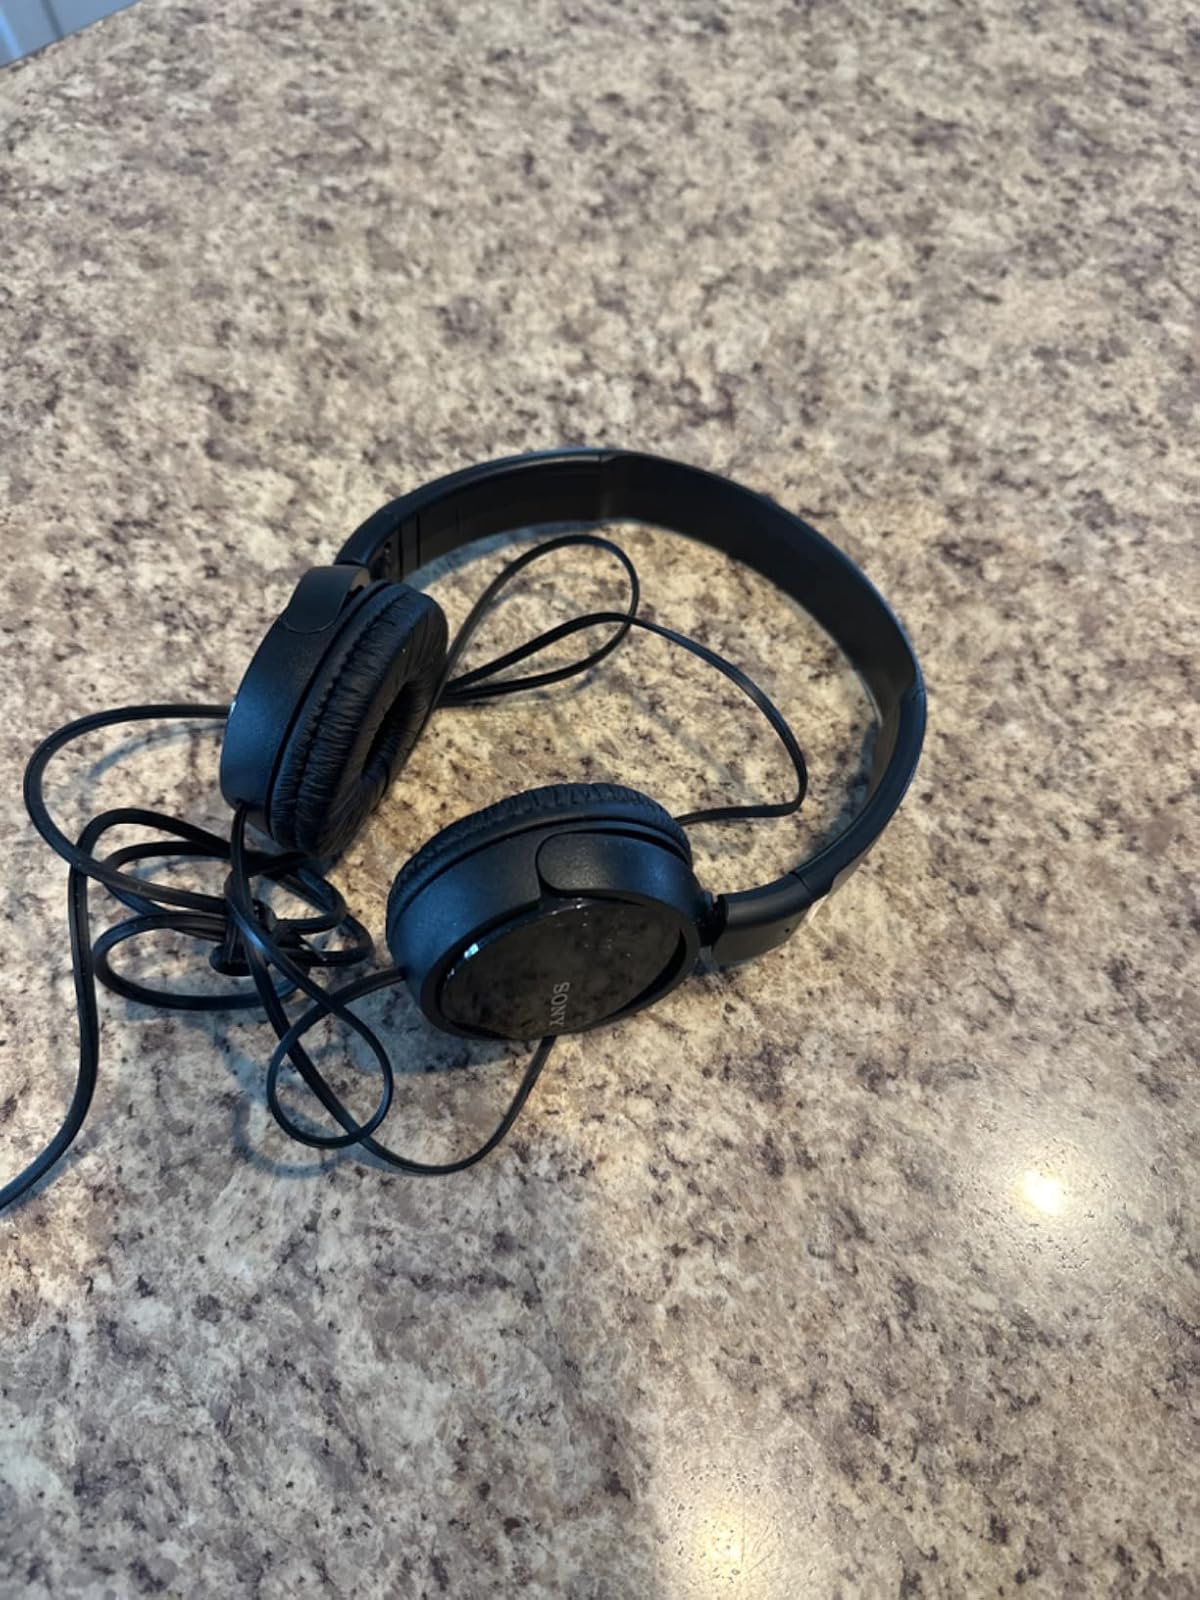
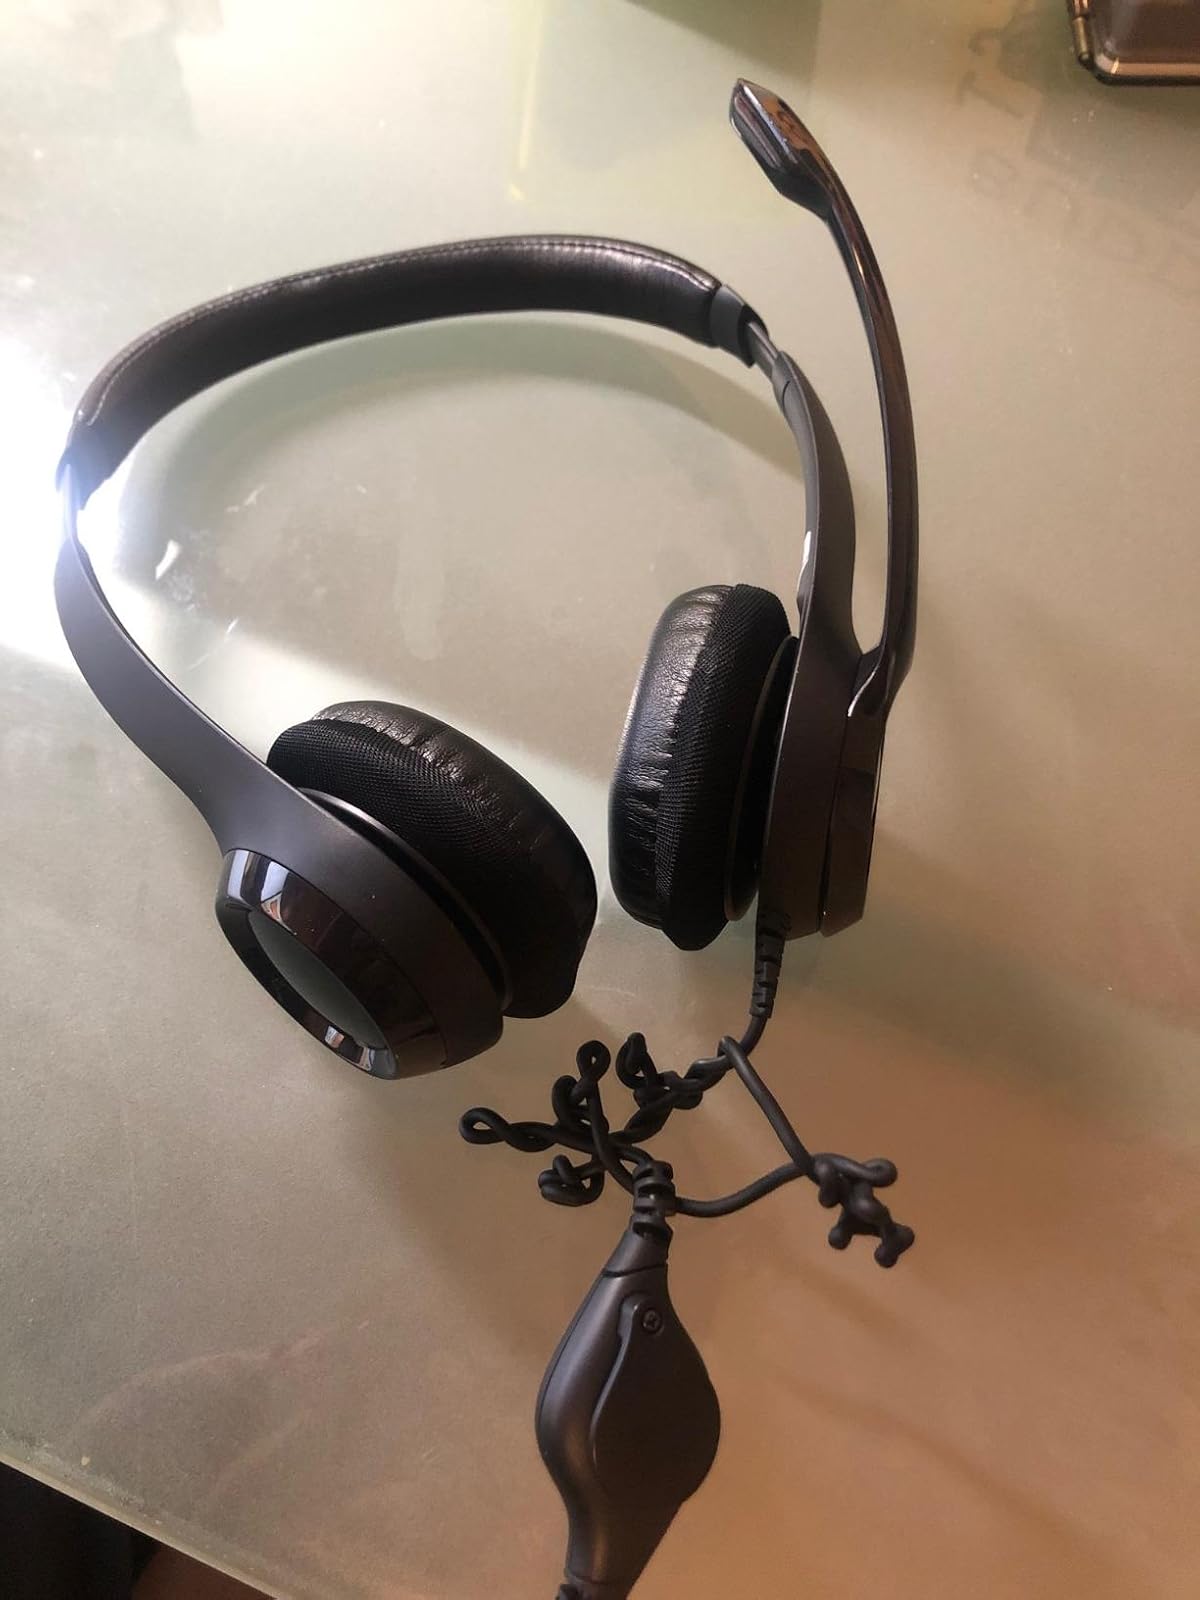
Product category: headphones
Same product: no